Multi-Love

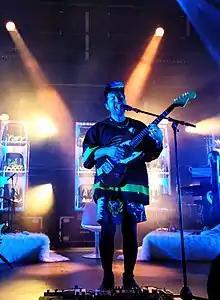
Ruban Nielson performing with Unknown Mortal Orchestra in Paris (2018)

On 5 February 2015, the band announced their third studio album, "Multi-Love". Soon after, they released the title track as the first single, which was designated "Best New Track" by Pitchfork. "Multi-Love" was released on 26 May 2015, to universal critical acclaim. Rolling Stone commented that "Multi-Love sees Nielson coloring outside the lines for a vibrant vision of connection" and Pitchfork praised Nielson's ear for how something should sound and referred to the album as his "most accomplished". Singles "Multi-Love" and "Can't Keep Checking My Phone" were both A-listed at BBC's 6 Music. Pitchfork wrote that "[Multi Love] teems with lush synths and futurist textures, hallucinogenic funk and R&B", and was also influenced by Nielson's new life as a father (which also influenced his first and second albums with Unknown Mortal Orchestra).